Venus with a Mirror

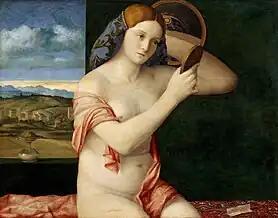
"Woman with a Mirror", by Giovanni Bellini (1515). Titian had worked as a pupil in the studio of Bellini, and adopted Bellini's rich and sensuous colors.

The pose of the painting may have been influenced by Ancient Greek and Roman statues of Venus Titian could have seen in Rome and Florence. He was also influenced by his teacher Giovanni Bellini, who was the leader of the Venetian school of painters, known for their masterful use of color.